Edmund Wickham Lawrence

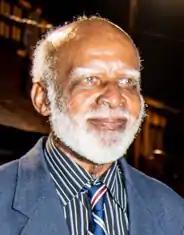
Lawrence in 2014

Sir Edmund Wickham Lawrence (born 14 February 1932) was the third governor-general of Saint Kitts and Nevis from 2013 to 2015. He was sworn in at midnight on 1 January 2013. Sir Edmund is Methodist. Sir Edmund taught in elementary schools in St. Kitts between 1951 and 1954. He graduated from the University of London in 1966 with a degree in Economics.